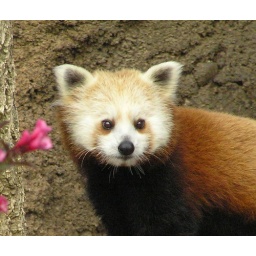
P5020631 10 month old red panda female Shama at Smithsonian's National Zoo in Washington, DC